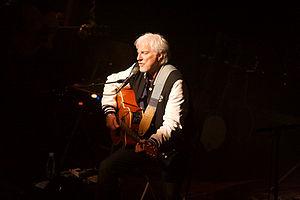
Hugues Aufray en concert à Aix-en-Provence (France) dans le cadre du Festival de la chanson française 2009.